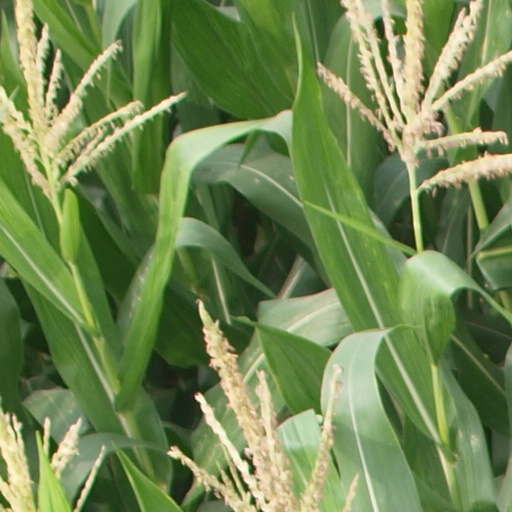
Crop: maize; corn